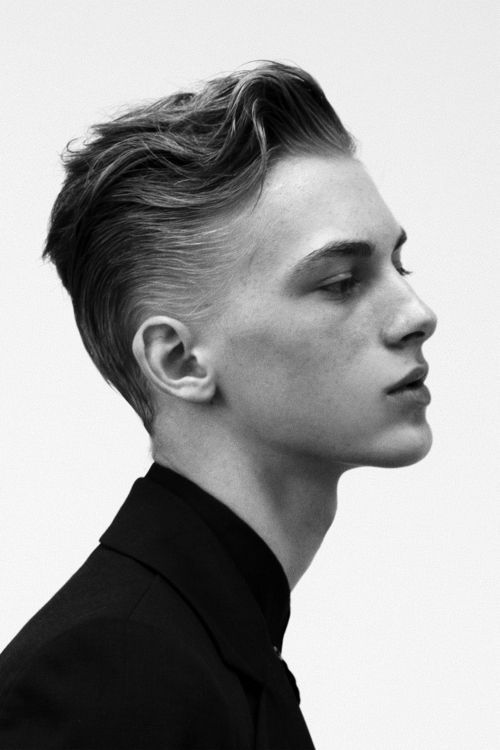
Label: Colored